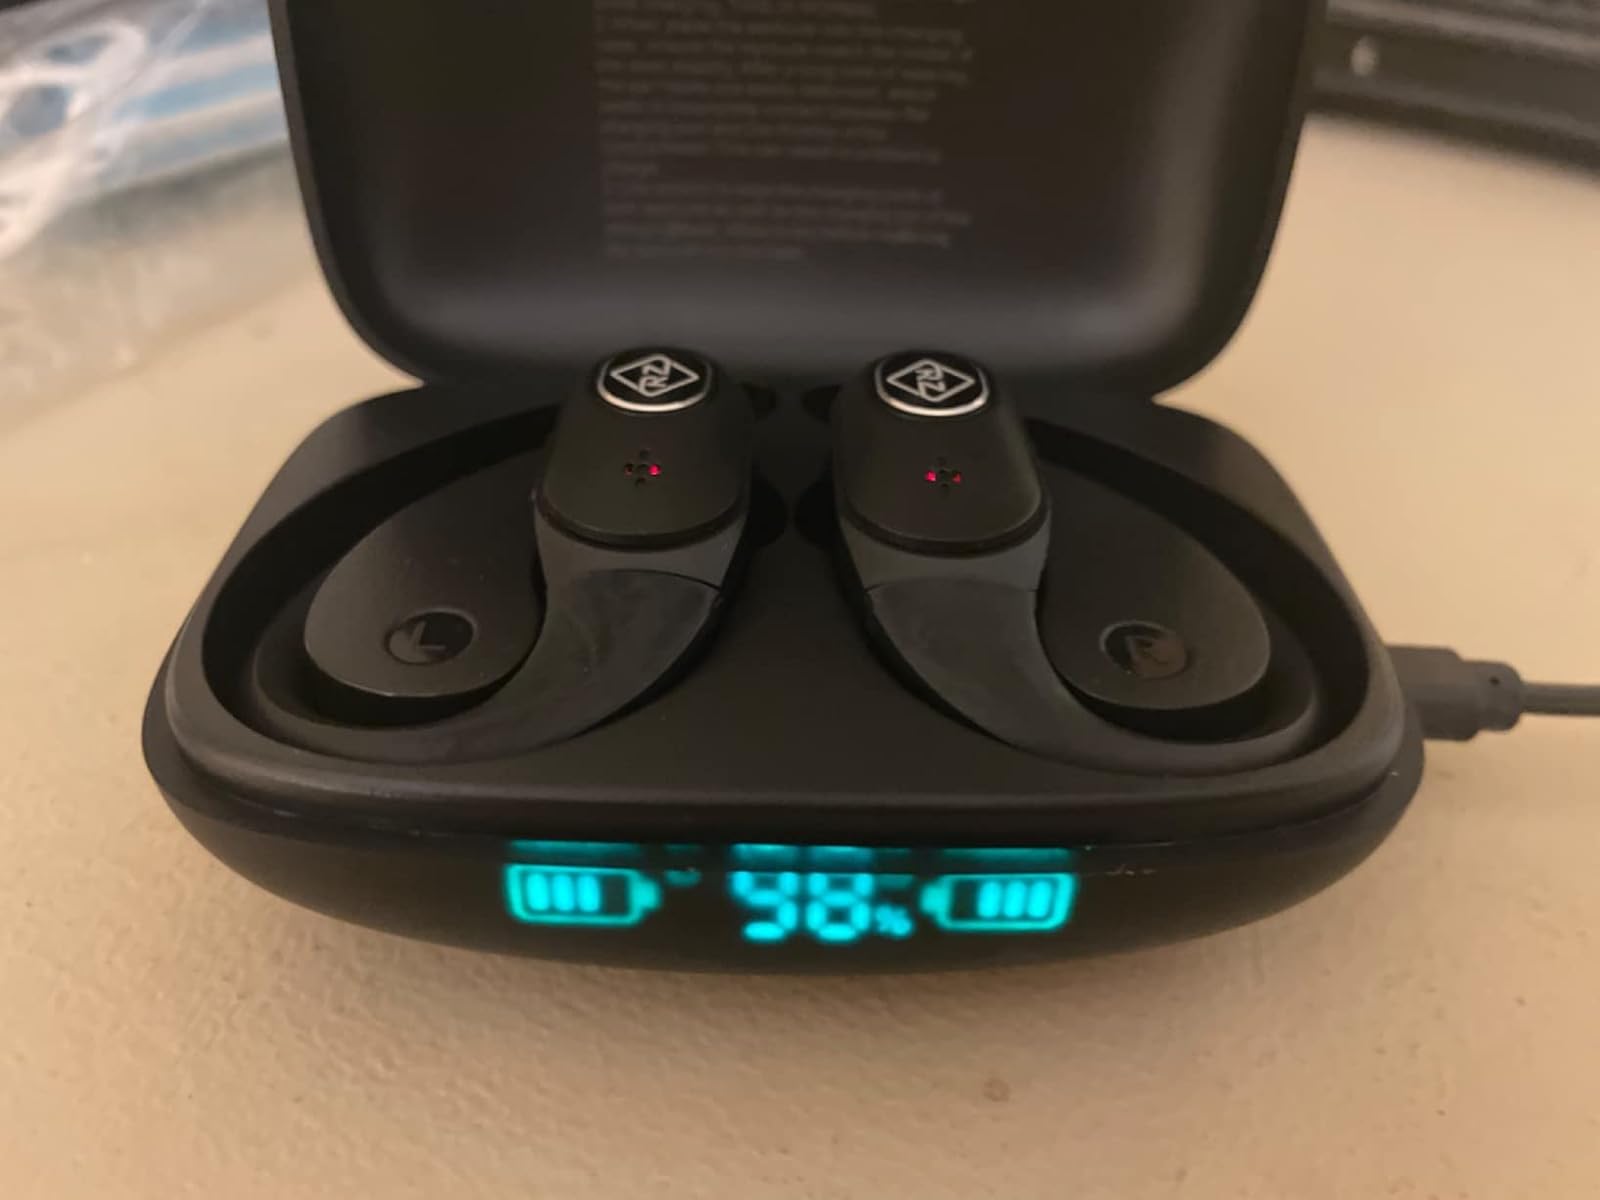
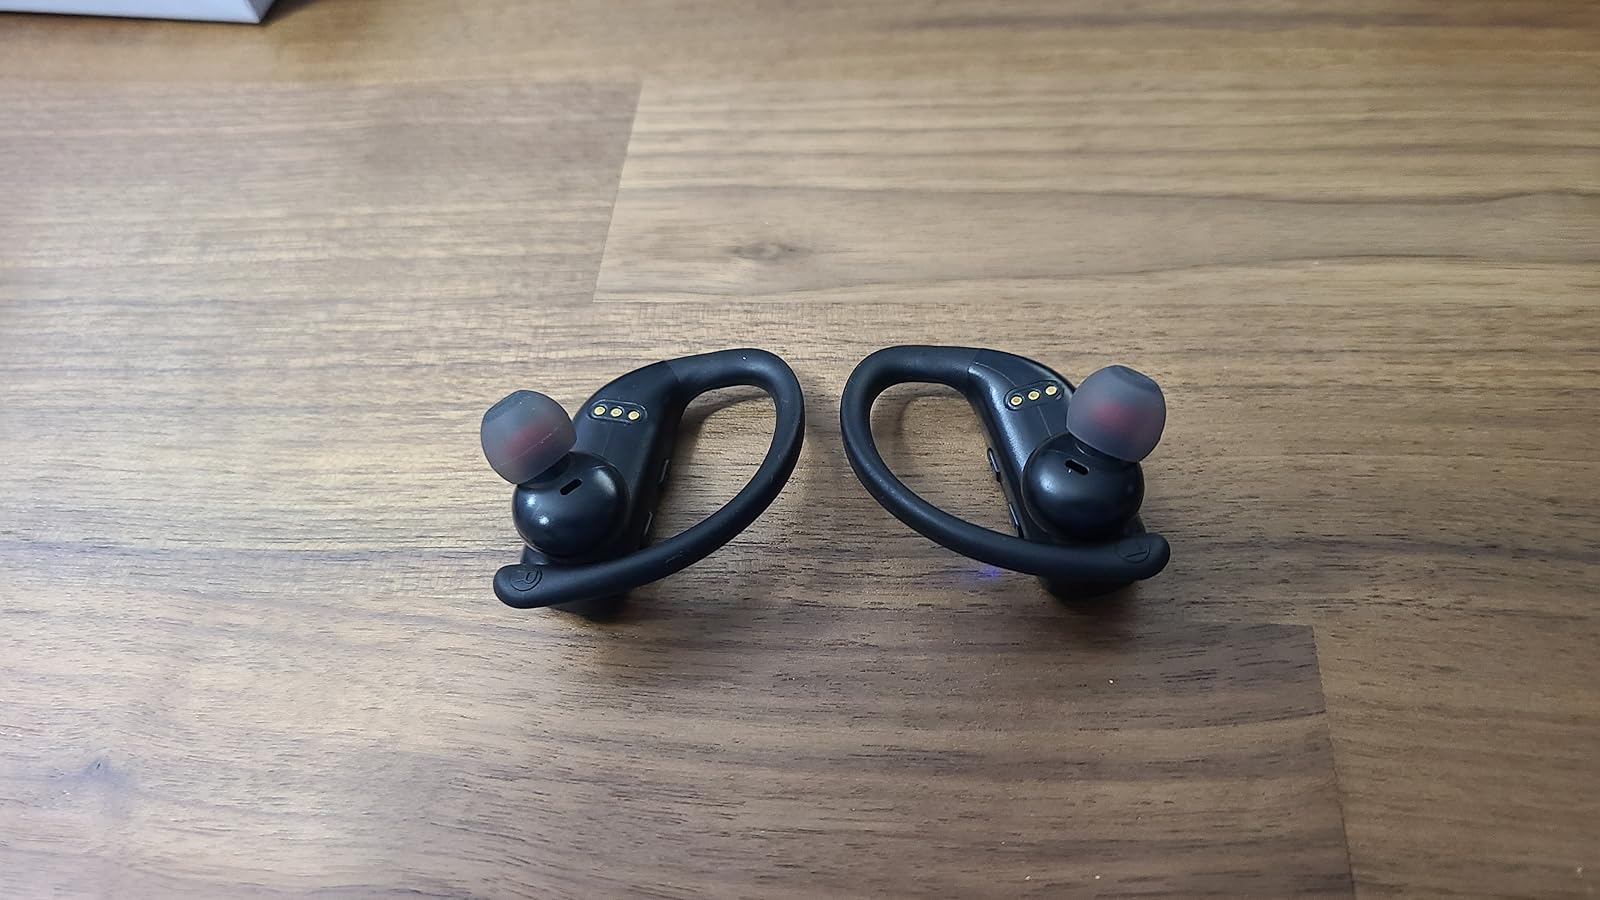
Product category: earbuds
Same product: no